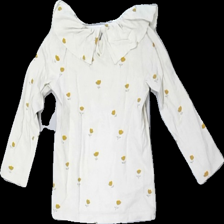
View: back
Type: Top
Category: Children
Brand: Lindex
Colors: Beige, Yellow, Green
Material: 100% cotton
Pattern: Floral print
Cut: Regular
Size: 98
Season: All
Damage location: bottom left
Damage 2 location: bottom left
Price range: <50
Recommended usage: Reuse
Description: beige tröja med stor krage med blommor på